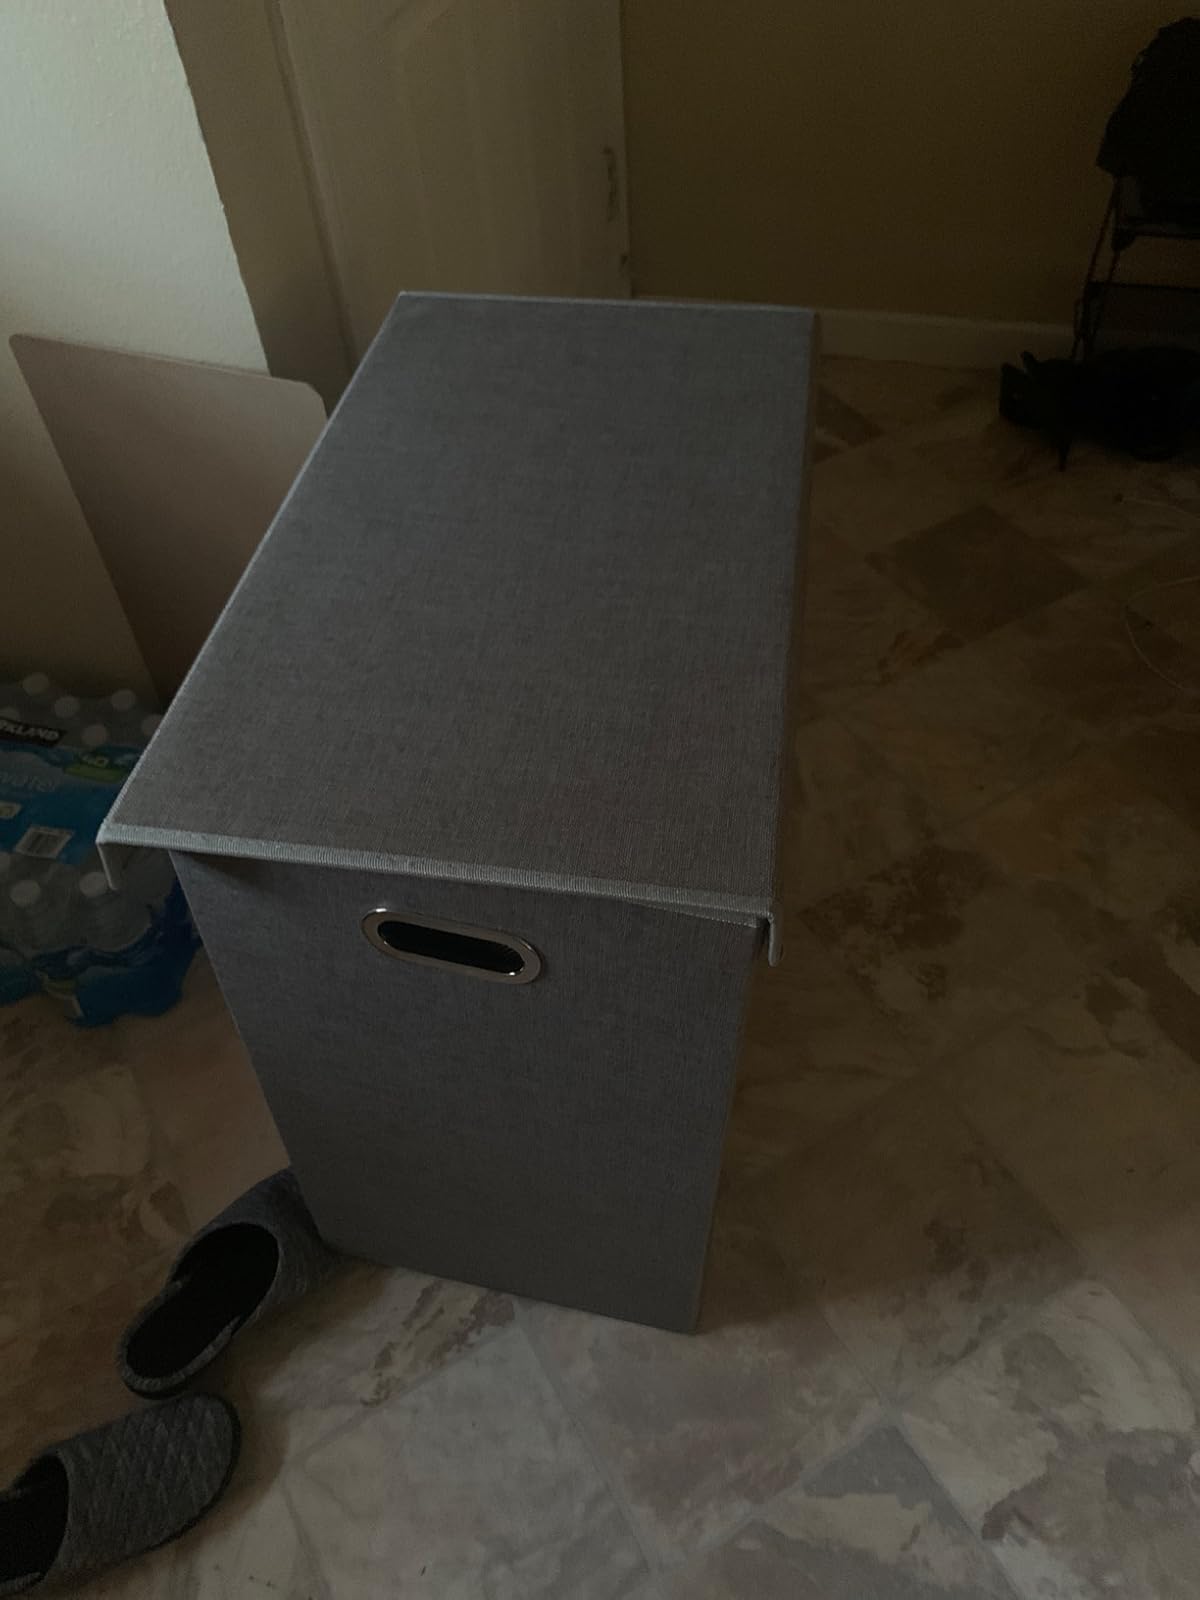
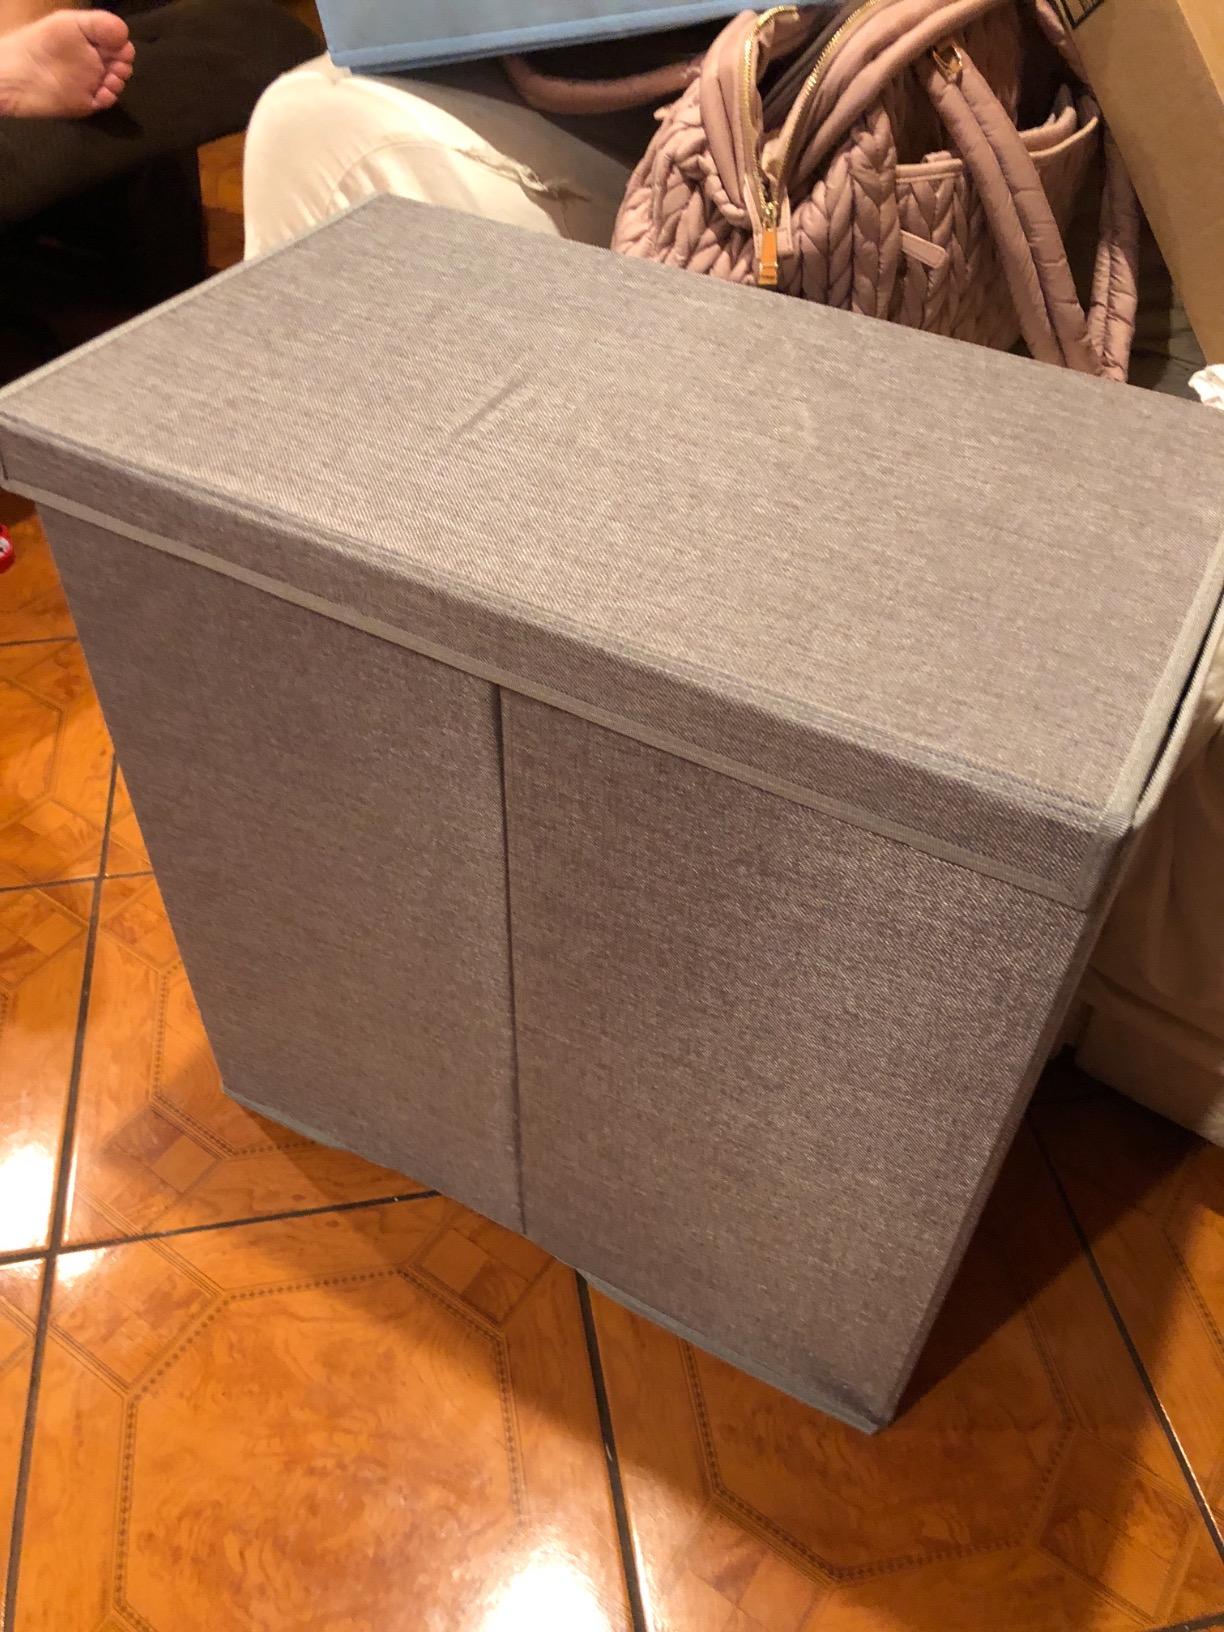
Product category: items_hamper
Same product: yes